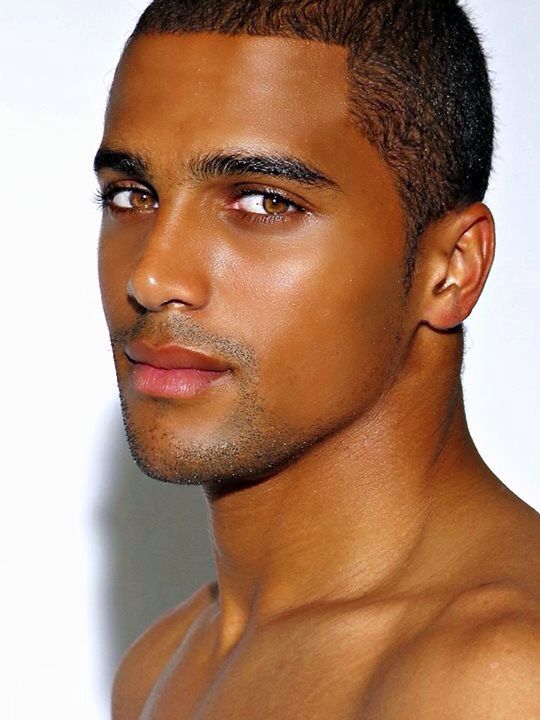
Gender: men